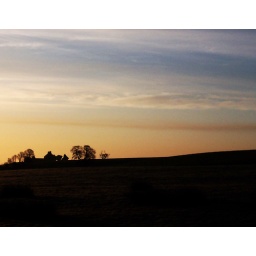
Taken whilst out walking the dog the other morning in the field behind our house.